Krokodil

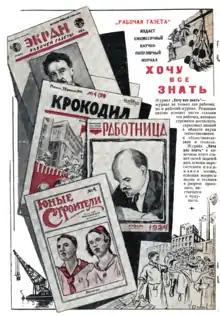
Supplements to the "Workers' newspaper", 1924

Among the vocal compositions of Dmitri Shostakovich, who is known for his satirical character, there are "5 Romances on texts from Krokodil Magazine" (1965), taken from the section of the magazine where were published real-life nonsense texts.